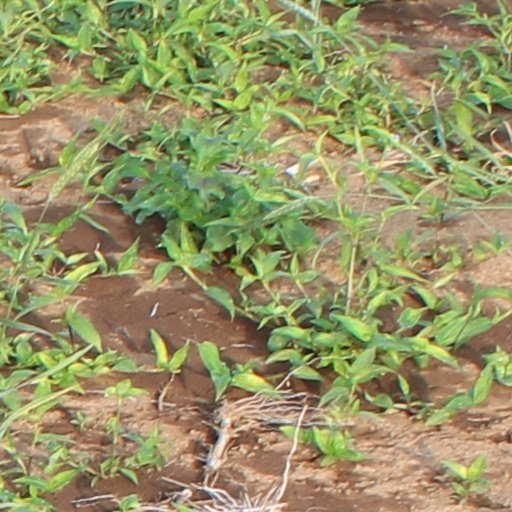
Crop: wheat